Johnston (typeface)

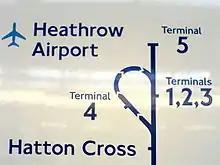
A London Underground map of the Heathrow Airport loop and Terminal 5 stub on the Piccadilly line with text in the New Johnston typeface

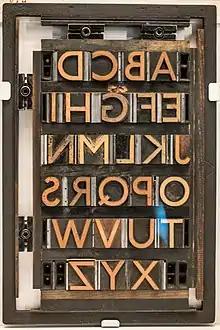
Johnston printing blocks in the London Transport Museum

Johnston (or Johnston Sans) is a sans-serif typeface designed by and named after Edward Johnston. The typeface was commissioned in 1913 by Frank Pick, commercial manager of the Underground Electric Railways Company of London (also known as 'The Underground Group'), as part of his plan to strengthen the company's corporate identity. Johnston was originally created for printing (with a planned height of 1 inch or 2.5 cm), but it rapidly became used for the enamel station signs of the Underground system as well.